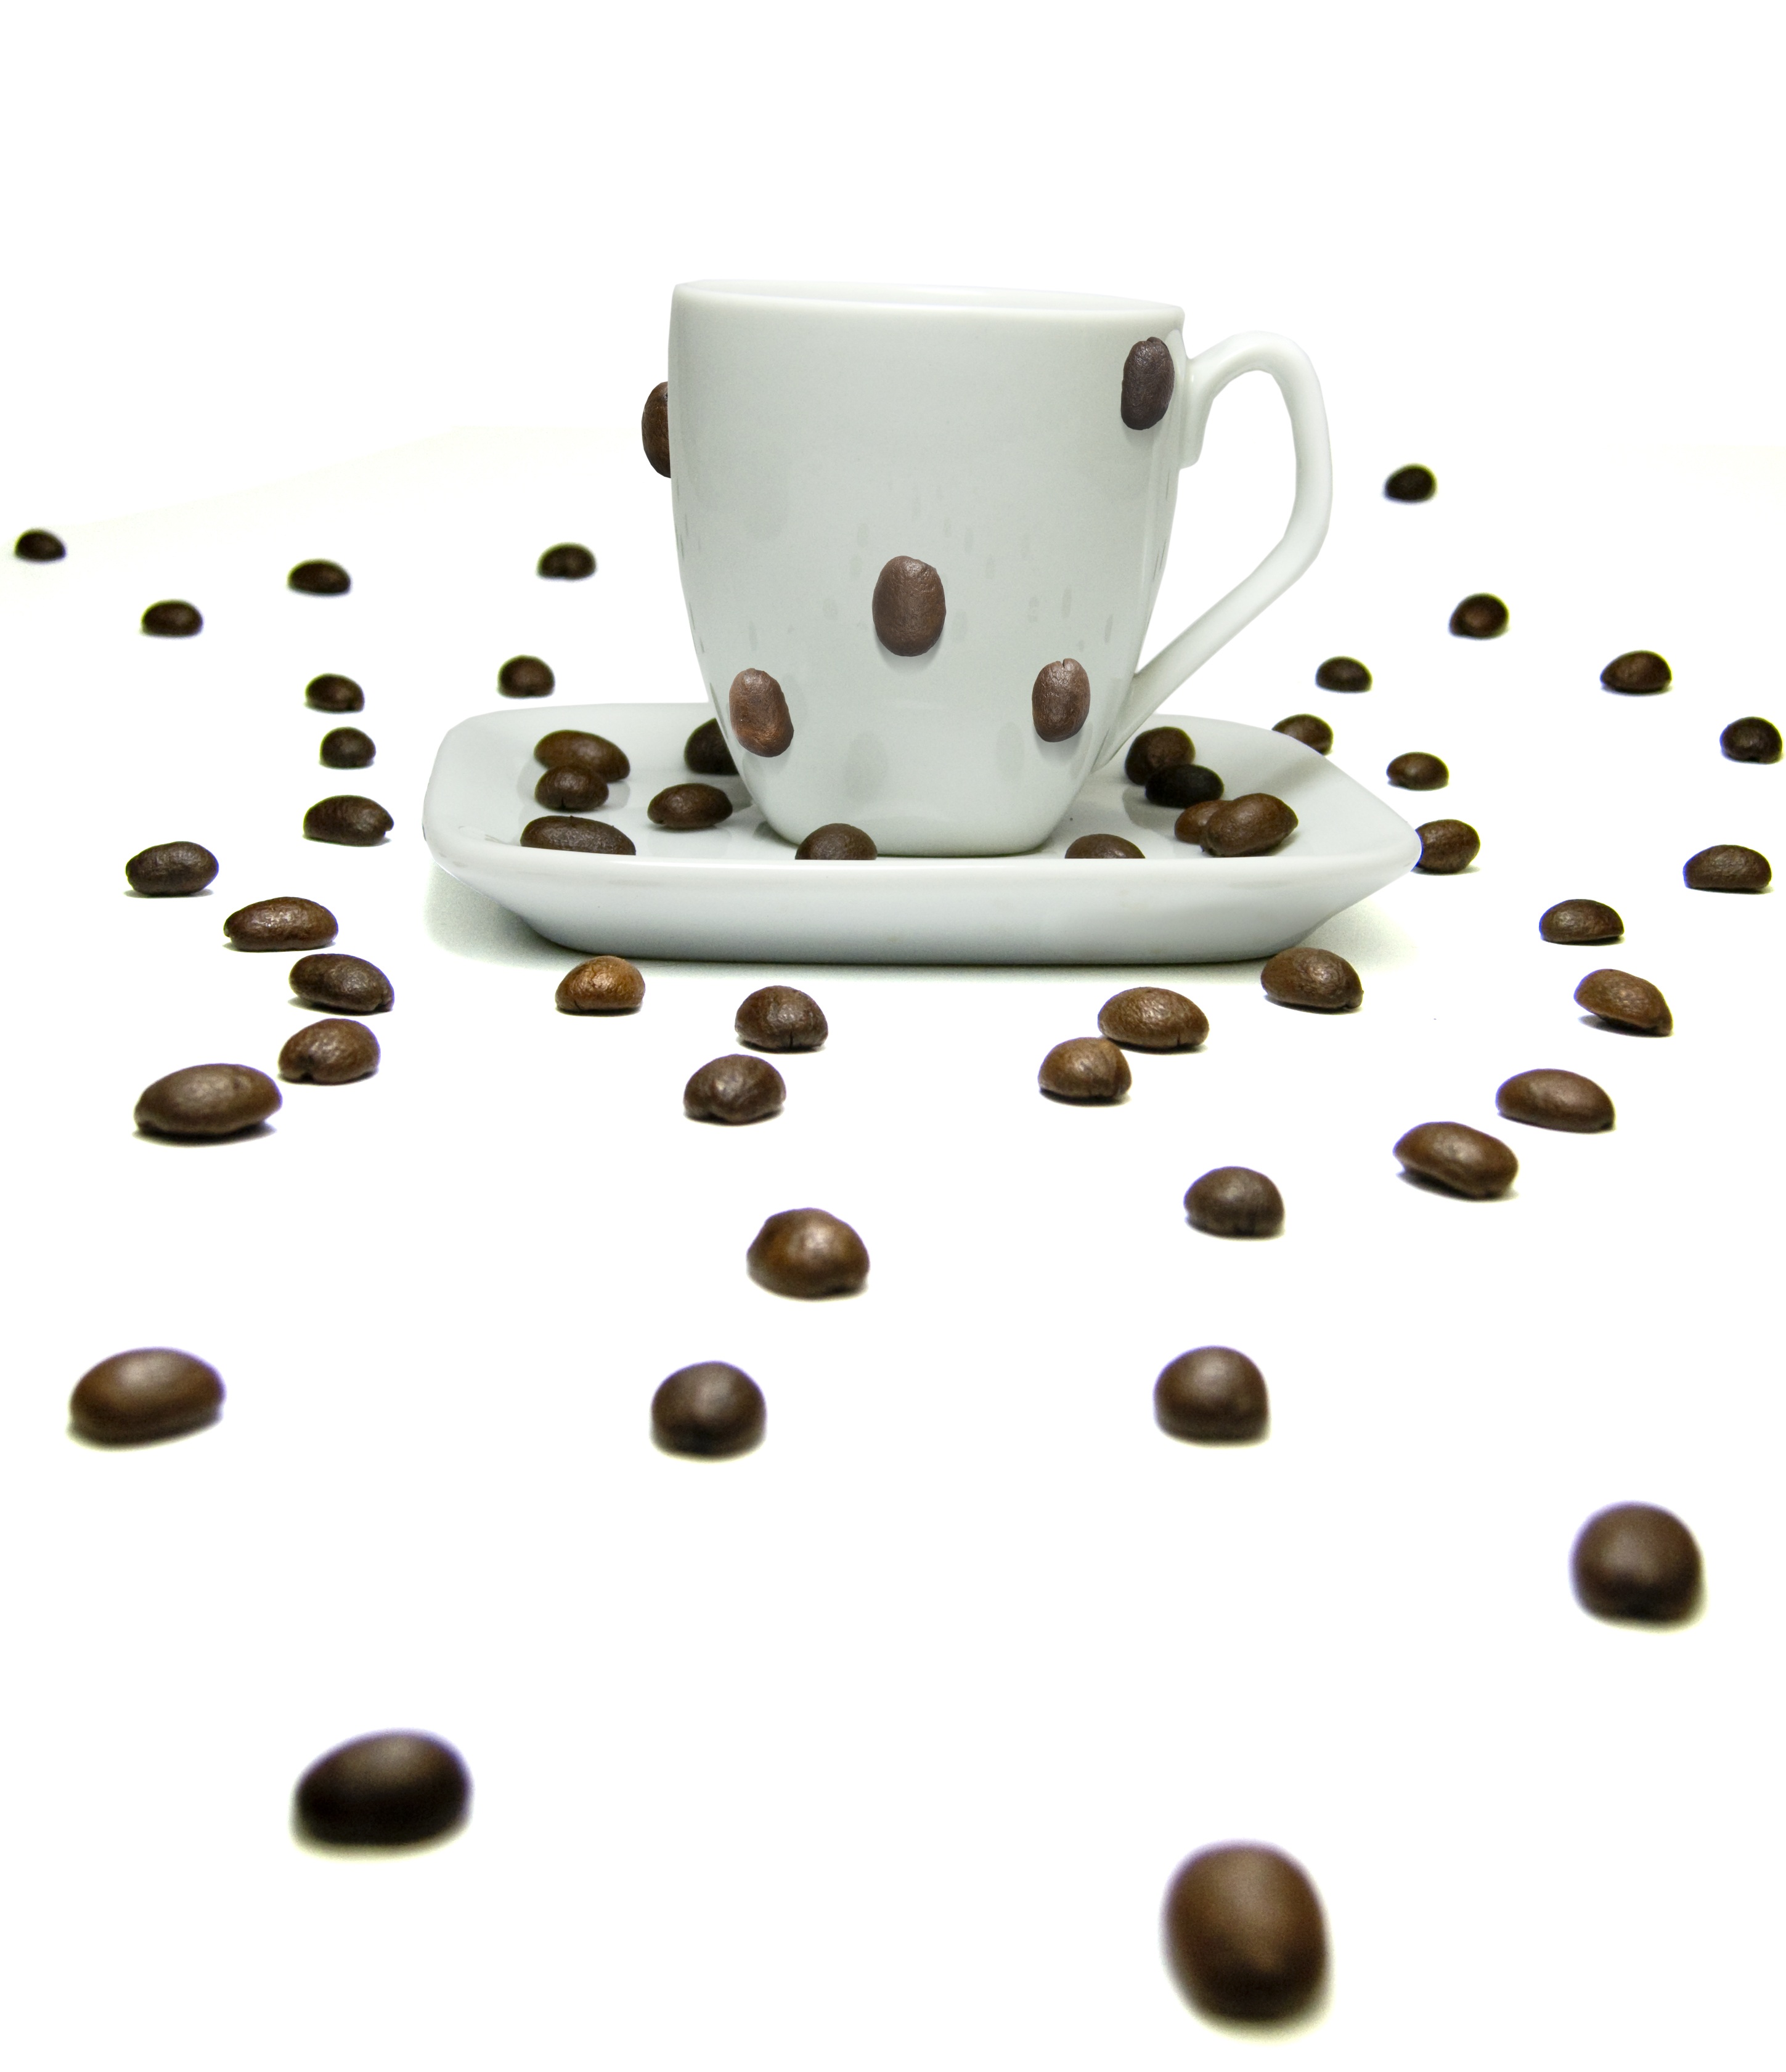
coffee, cup, food, natural, drink, espresso, coffee cup, caffeine, beans